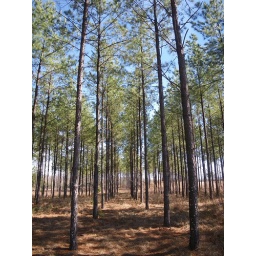
pine trees grown for timber in randolph county georgia